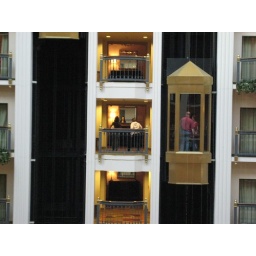
That's Mom just leaving the elevator (in the white hoodie), and Lindsey is in the black hoodie .... and that is Lindsey in the mirror too!!!!!